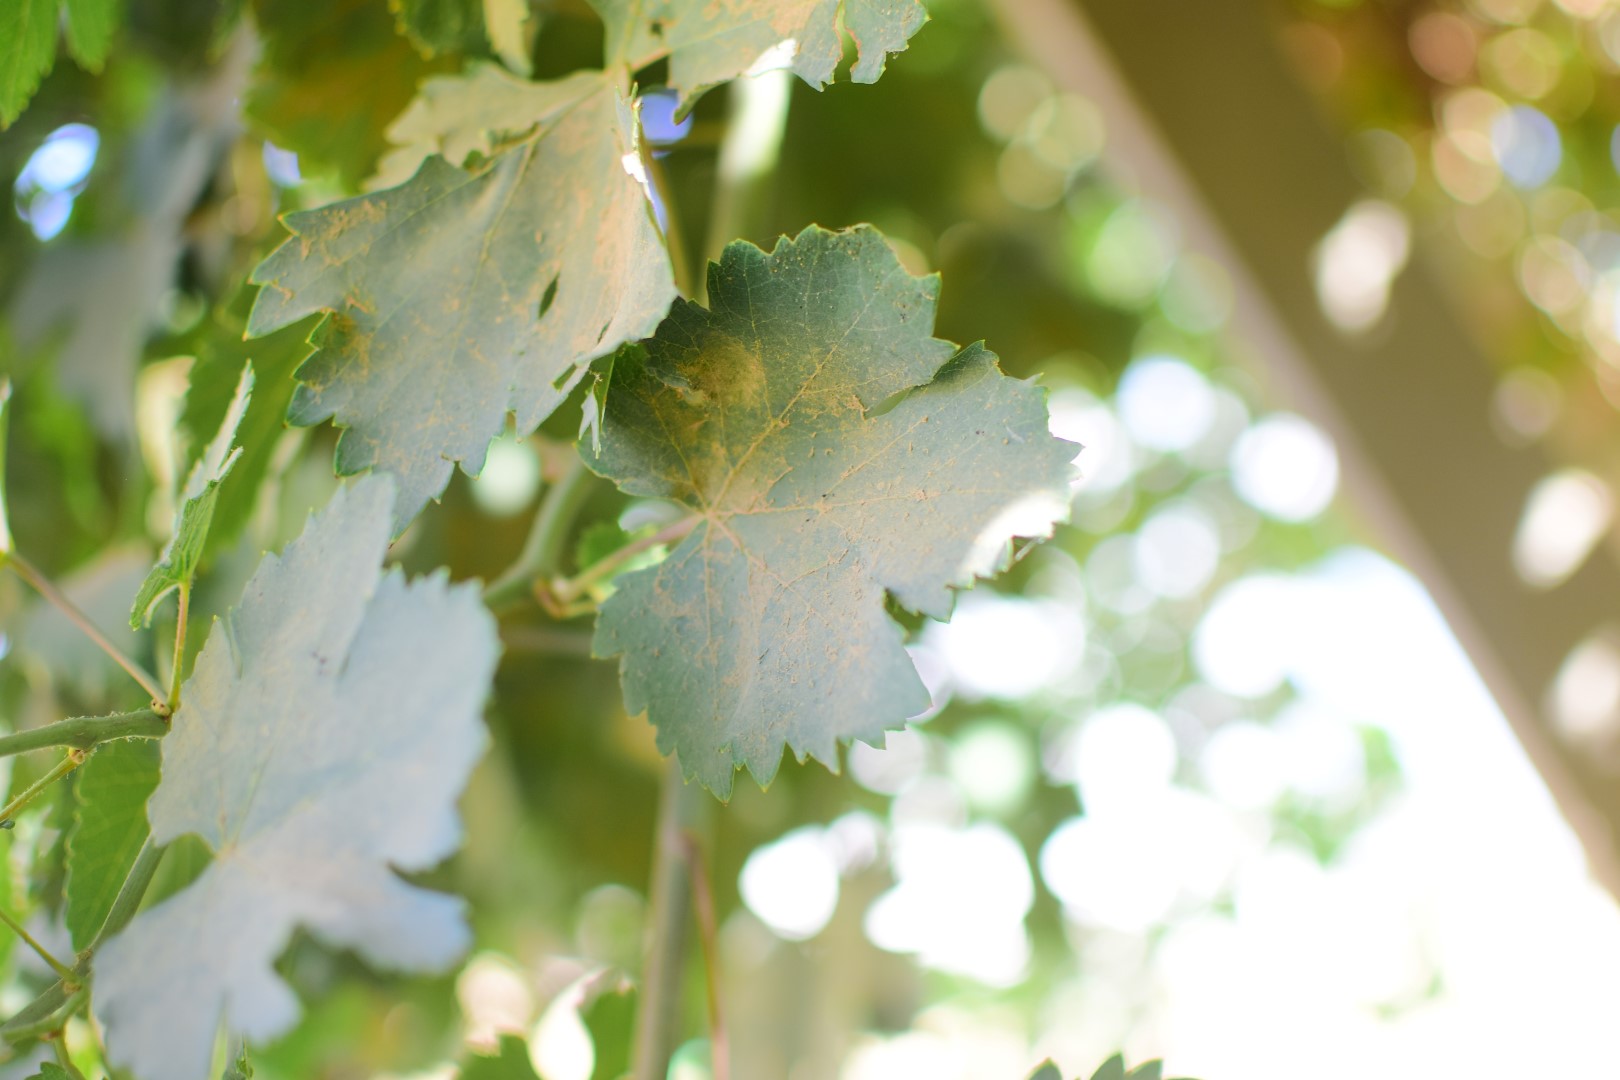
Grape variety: Halawani